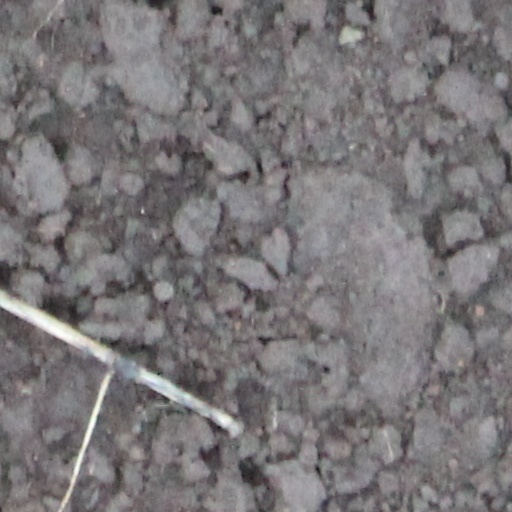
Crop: wheat